Snow golf

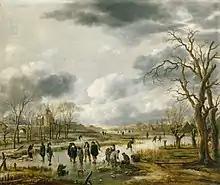
Aert van der Neer, "IJsvermaak buiten de stadswal" (ca. 1655)

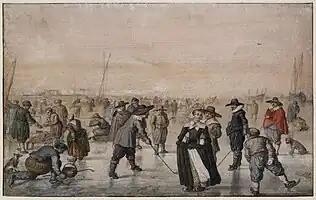
Hendrick Avercamp, "A Scene on the Ice" (ca. 1615)

Evidence for golf as a popular winter pastime in Holland can be seen in numerous 17th-century paintings by renowned artists Aert van der Neer and Hendrick Avercamp. There is also evidence that golf was practiced on snow and ice in Scotland.